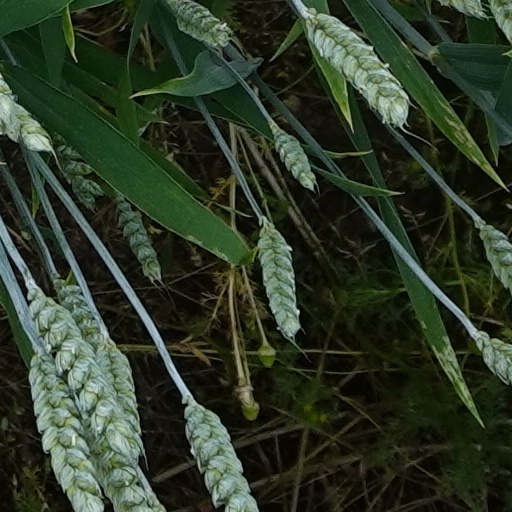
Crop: wheat